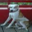
Label: dog